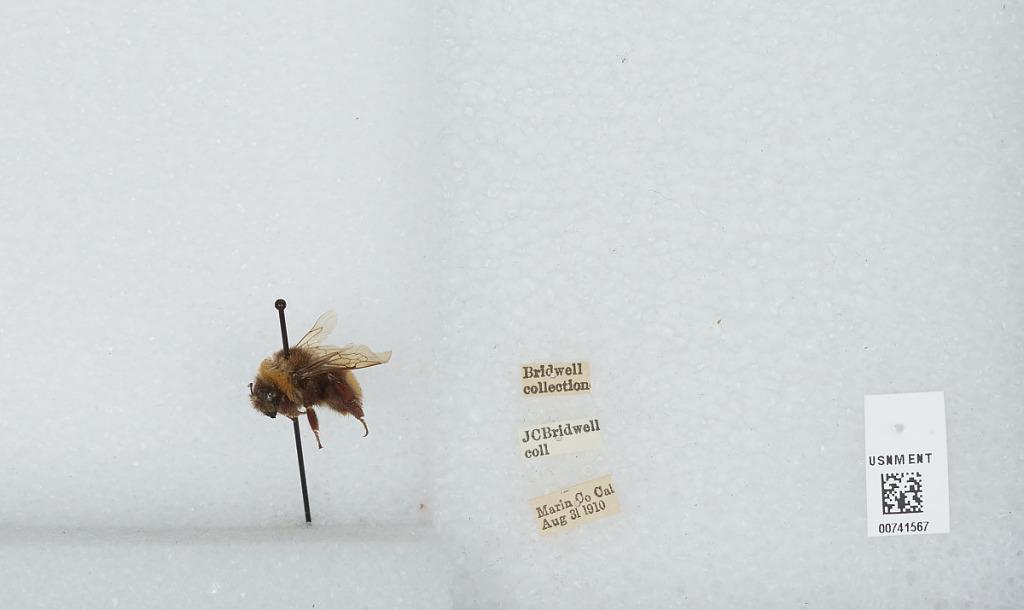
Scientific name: Bombus (Bombus) occidentalis Greene
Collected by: J. Bridwell
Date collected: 1910-8-31
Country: United States
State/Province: California
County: Marin
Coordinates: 38.03, -122.73